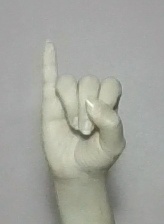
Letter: meem